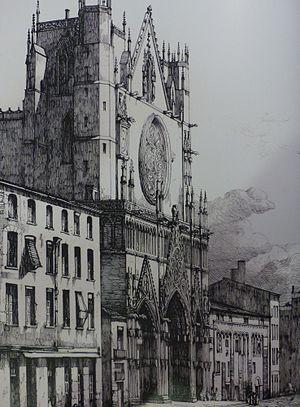
Façade ouest de la primatiale Saint-Jean de Lyon. Dessin d'Hippolyte Leymarie, 1843.
Hippolyte Leymarie, né à Lyon le 9 novembre 1809 et mort à Saint-Rambert-en-Bugey le 22 décembre 1844, est un peintre, graveur et illustrateur français.
La primatiale Saint-Jean-Baptiste-et-Saint-Étienne est le siège épiscopal de l'archidiocèse de Lyon. Elle a rang de cathédrale et de primatiale : l'archevêque de Lyon a le titre de Primat des Gaules ; le poste est actuellement géré par l'administrateur apostolique du diocèse, Mᵍʳ Michel Dubost, nommé en juin 2019.